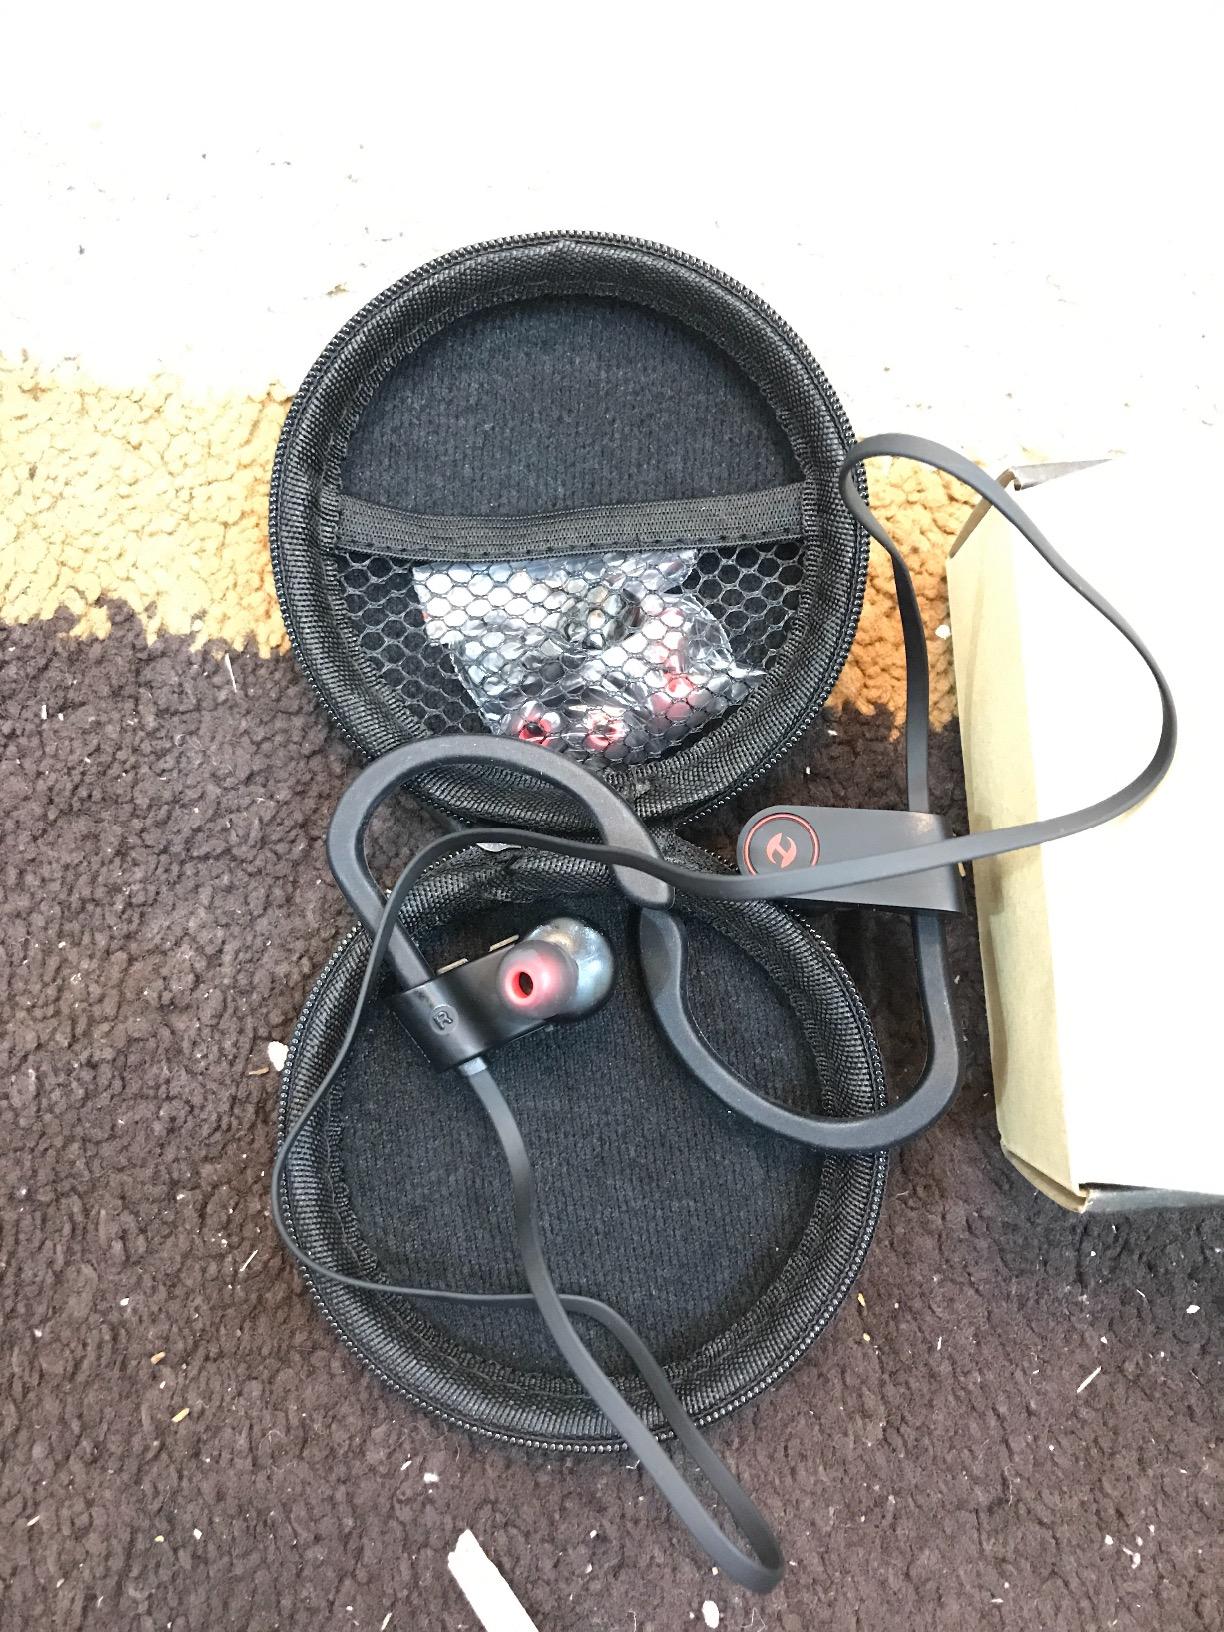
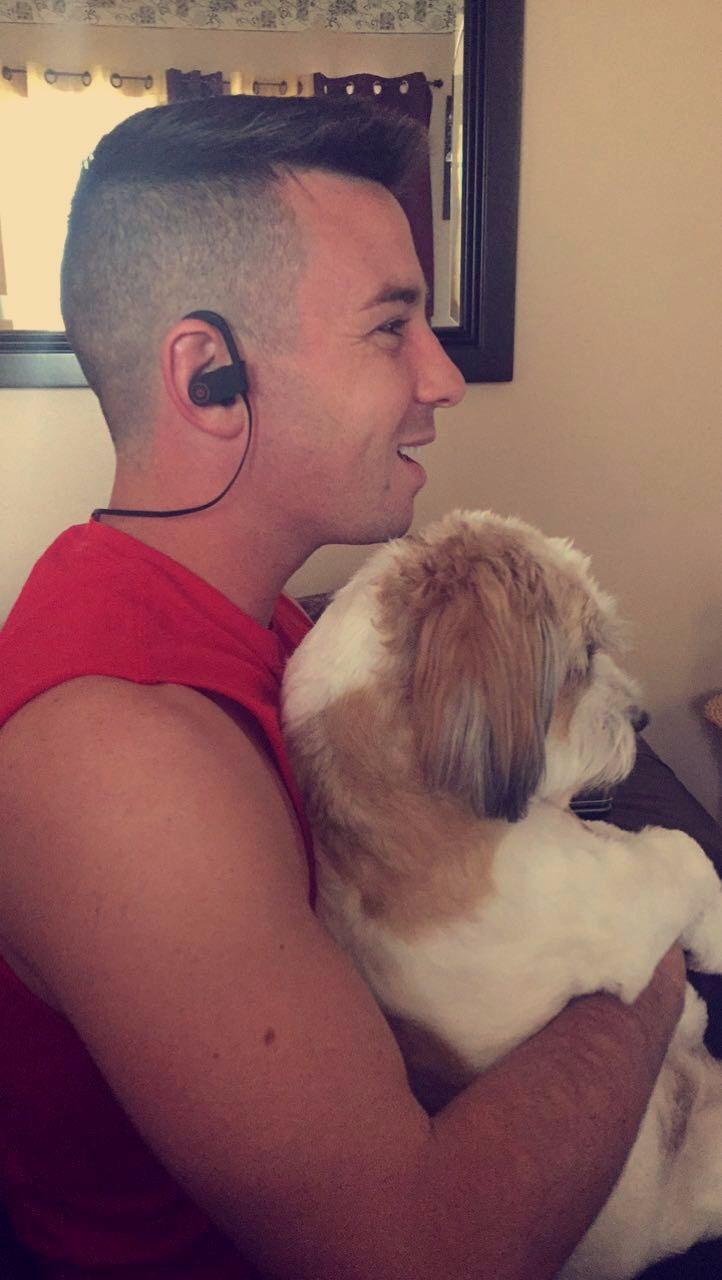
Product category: headphones
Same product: yes